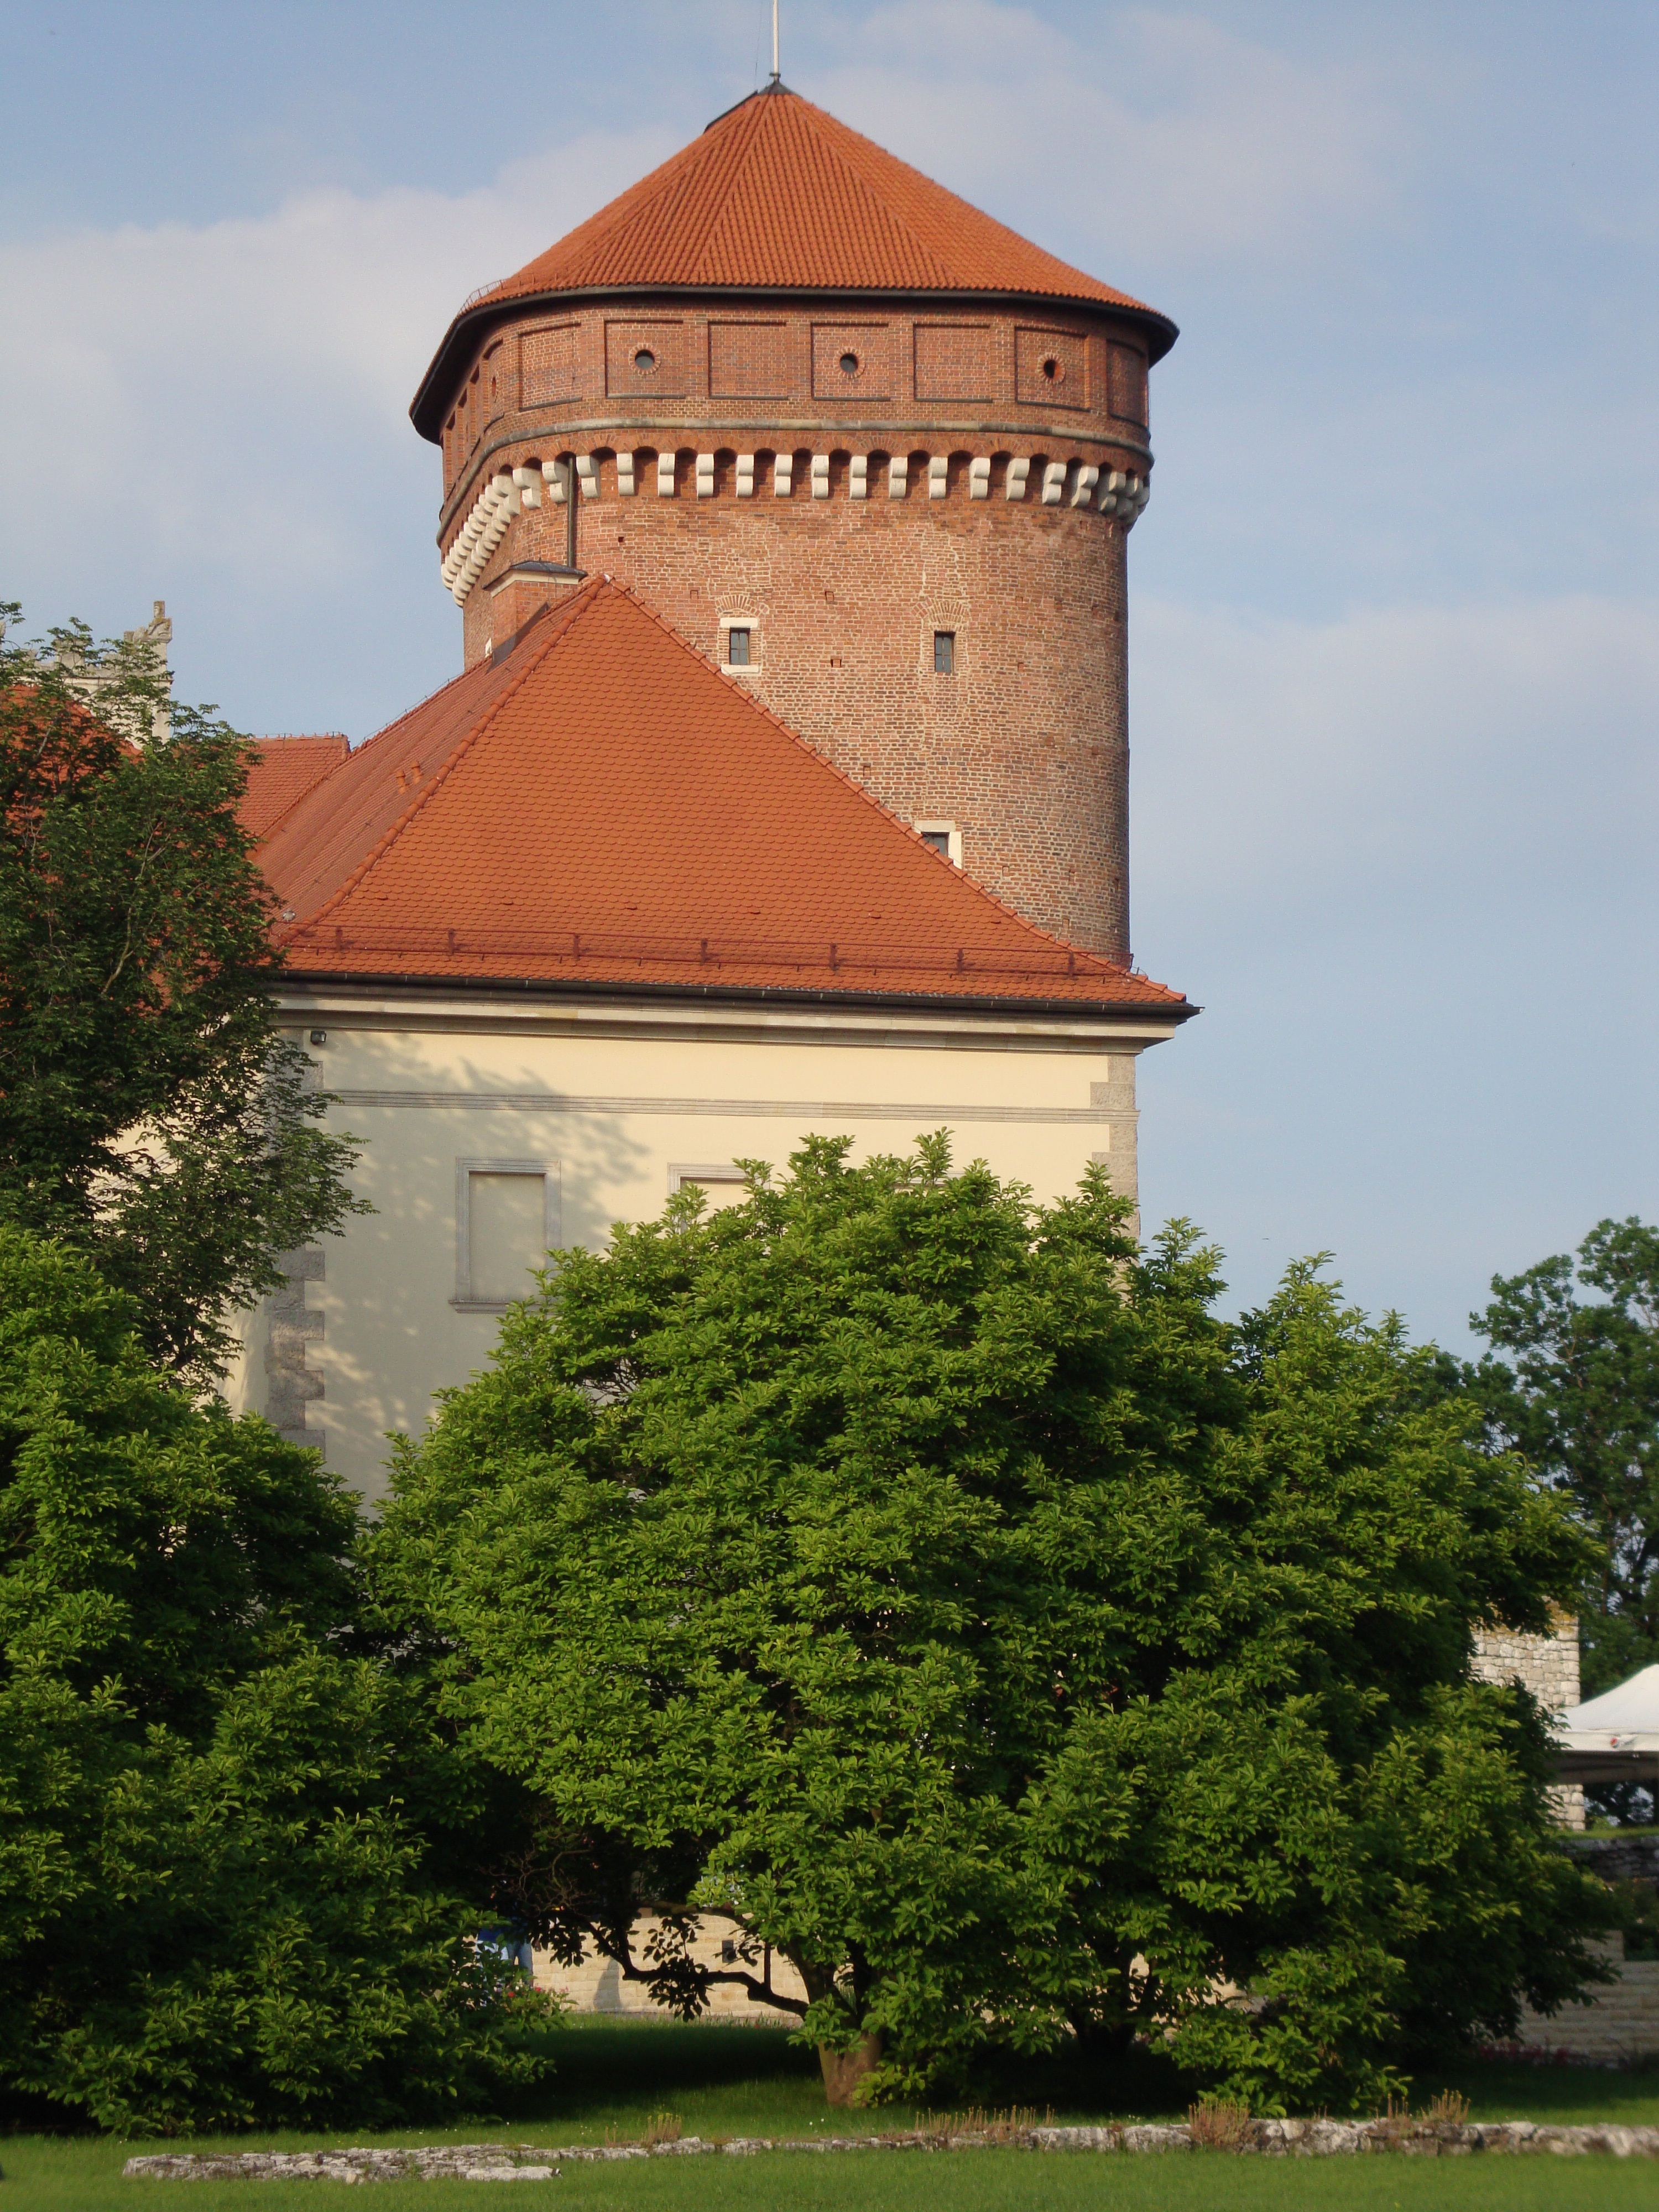
architecture, building, chateau, monument, tower, castle, monastery, poland, the museum, krakow, rural area, wawel